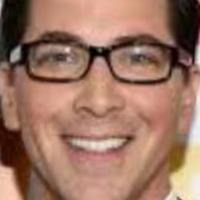
Age group: age 21-30